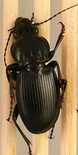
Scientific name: Cyclotrachelus torvus
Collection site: Northern Great Plains Research Laboratory NEON (NOGP), plot NOGP_007